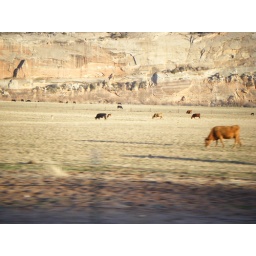
It was all cows and horses in the roads.